Paul Workman (scientist)

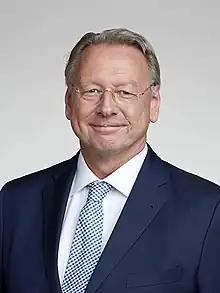
Workman in 2016

Paul Workman (born 30 March 1952) is a British scientist noted for his work on the discovery and development of pharmaceutical agents in the field of oncology. He was President and CEO of The Institute of Cancer Research in London from 2014 to 2021.